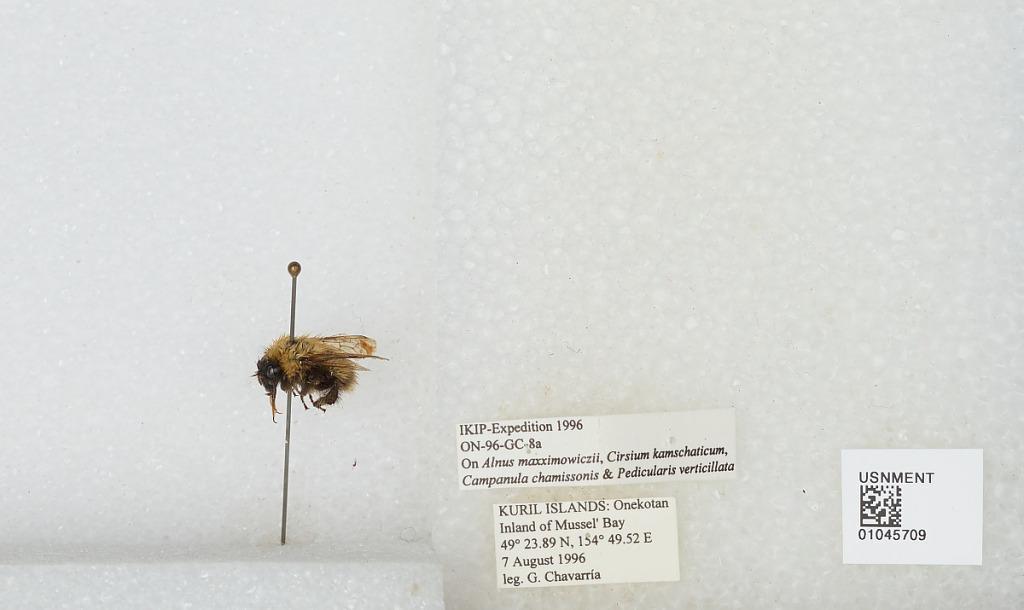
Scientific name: Bombus sp.
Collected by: G. Chavarria
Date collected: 1996-8-7
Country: Russia
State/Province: Sakhalin
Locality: Onekotan Island, inland of Mussel' Bay, Kuril Islands
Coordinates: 49.3981, 154.825